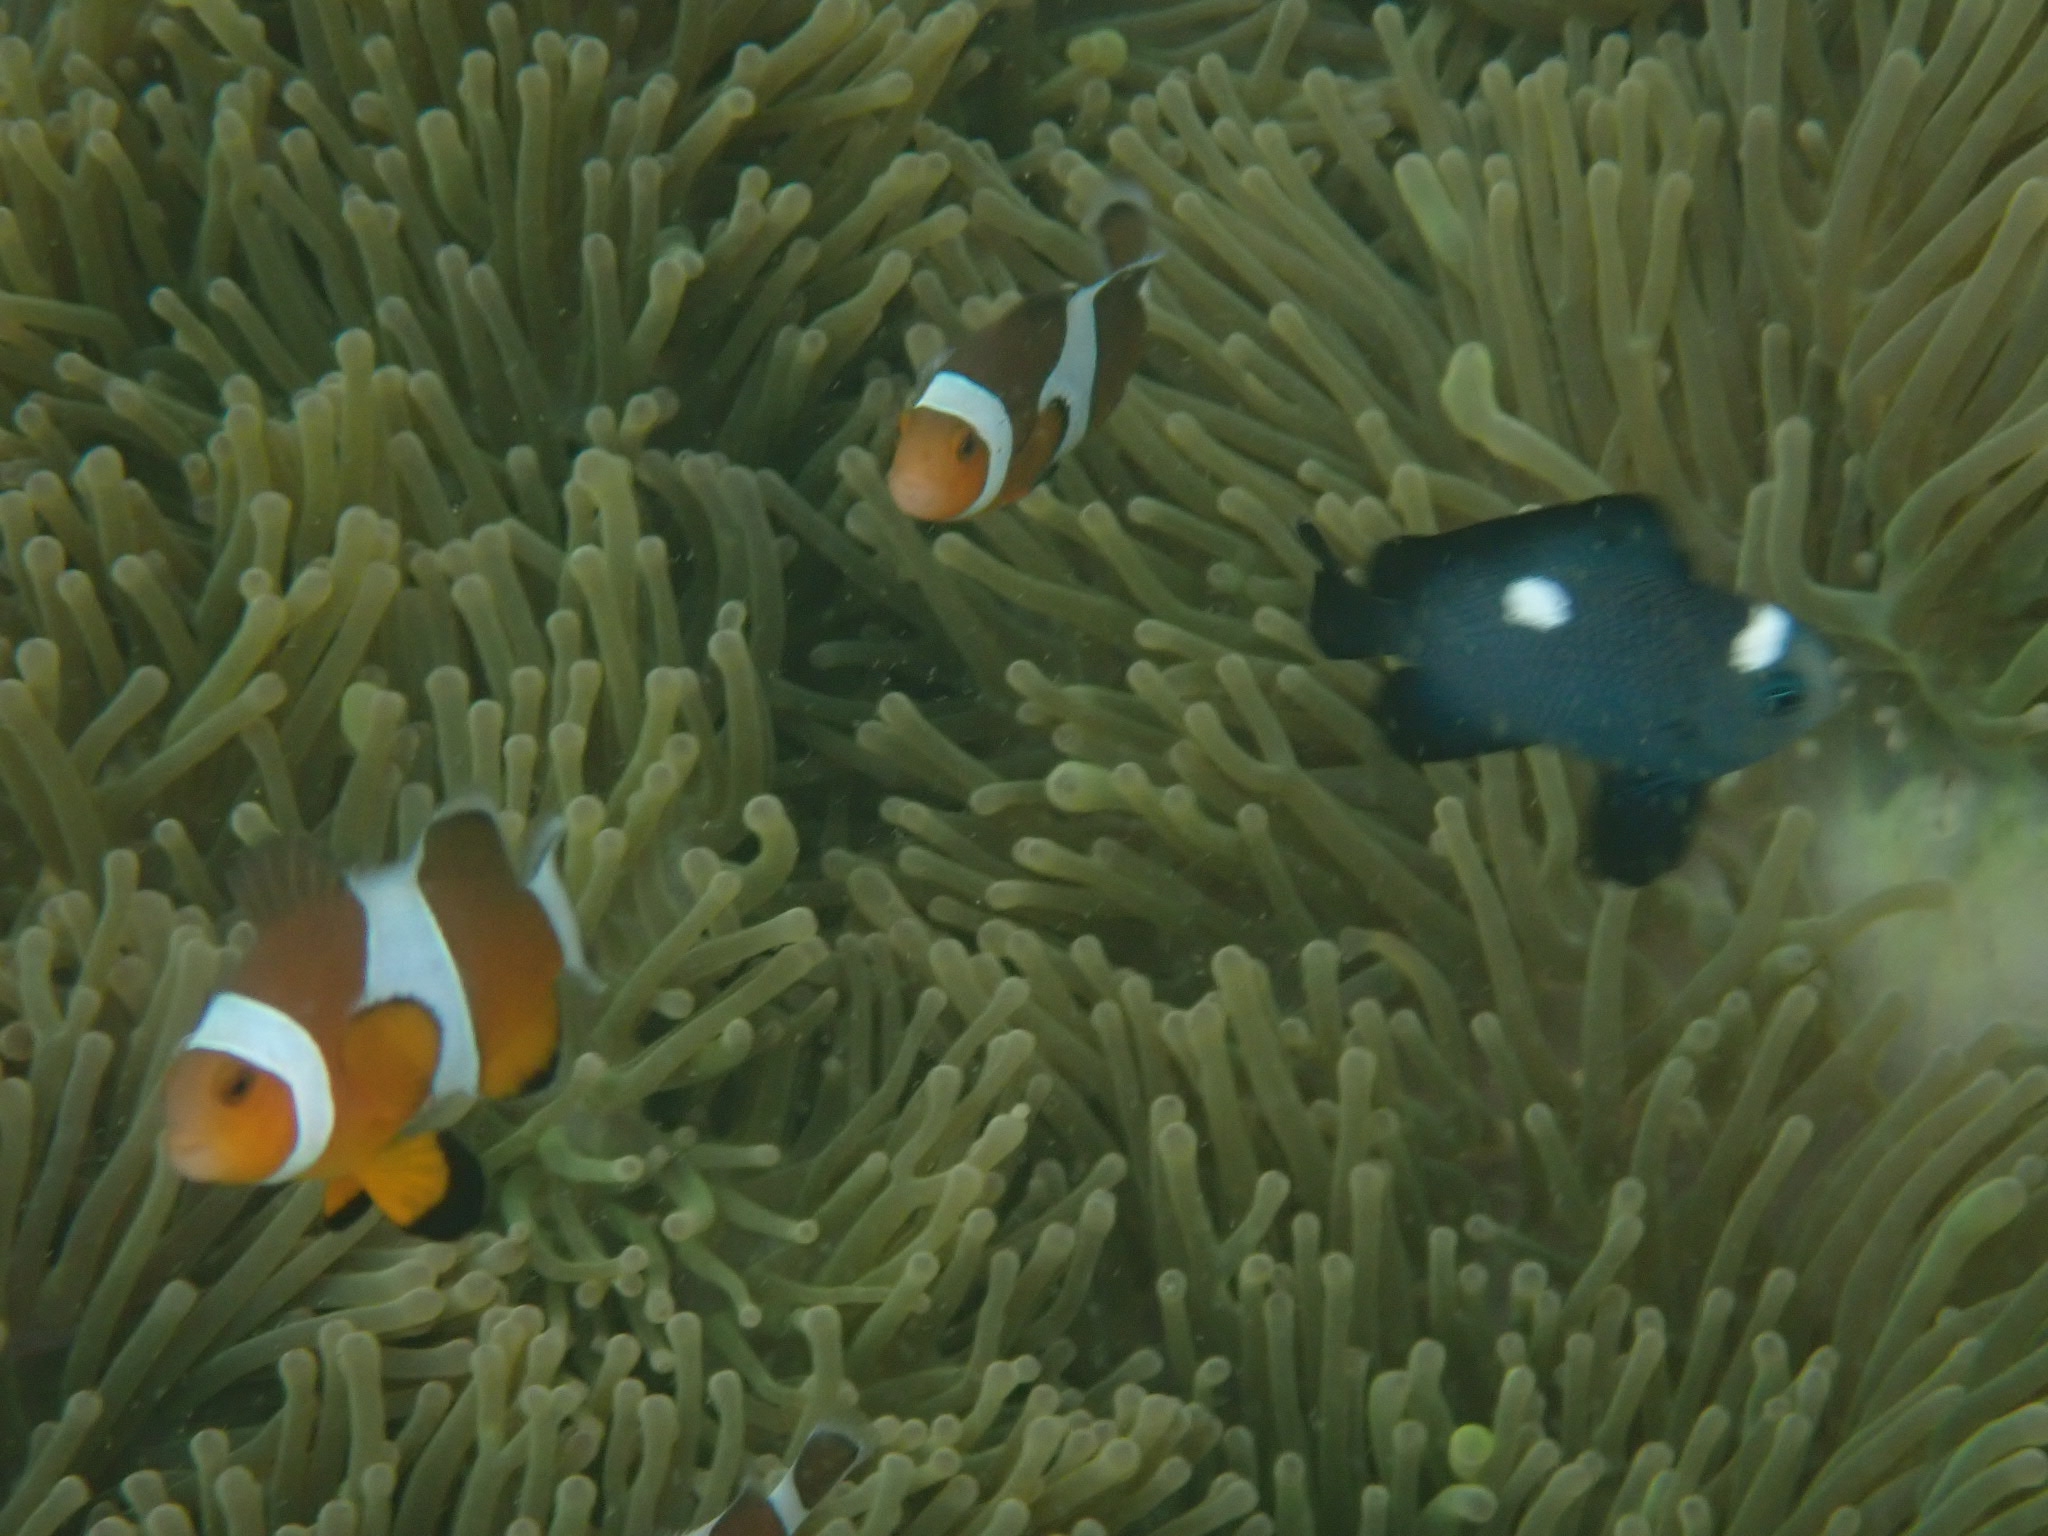
Amphiprion ocellaris (Ocellaris Anemonefish)